Mathematical morphology

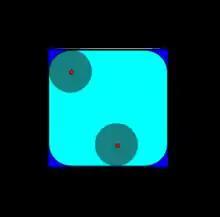
The opening of the dark-blue square by a disk, resulting in the light-blue square with round corners.

The opening of "A" by "B" is obtained by the erosion of "A" by "B", followed by dilation of the resulting image by "B":